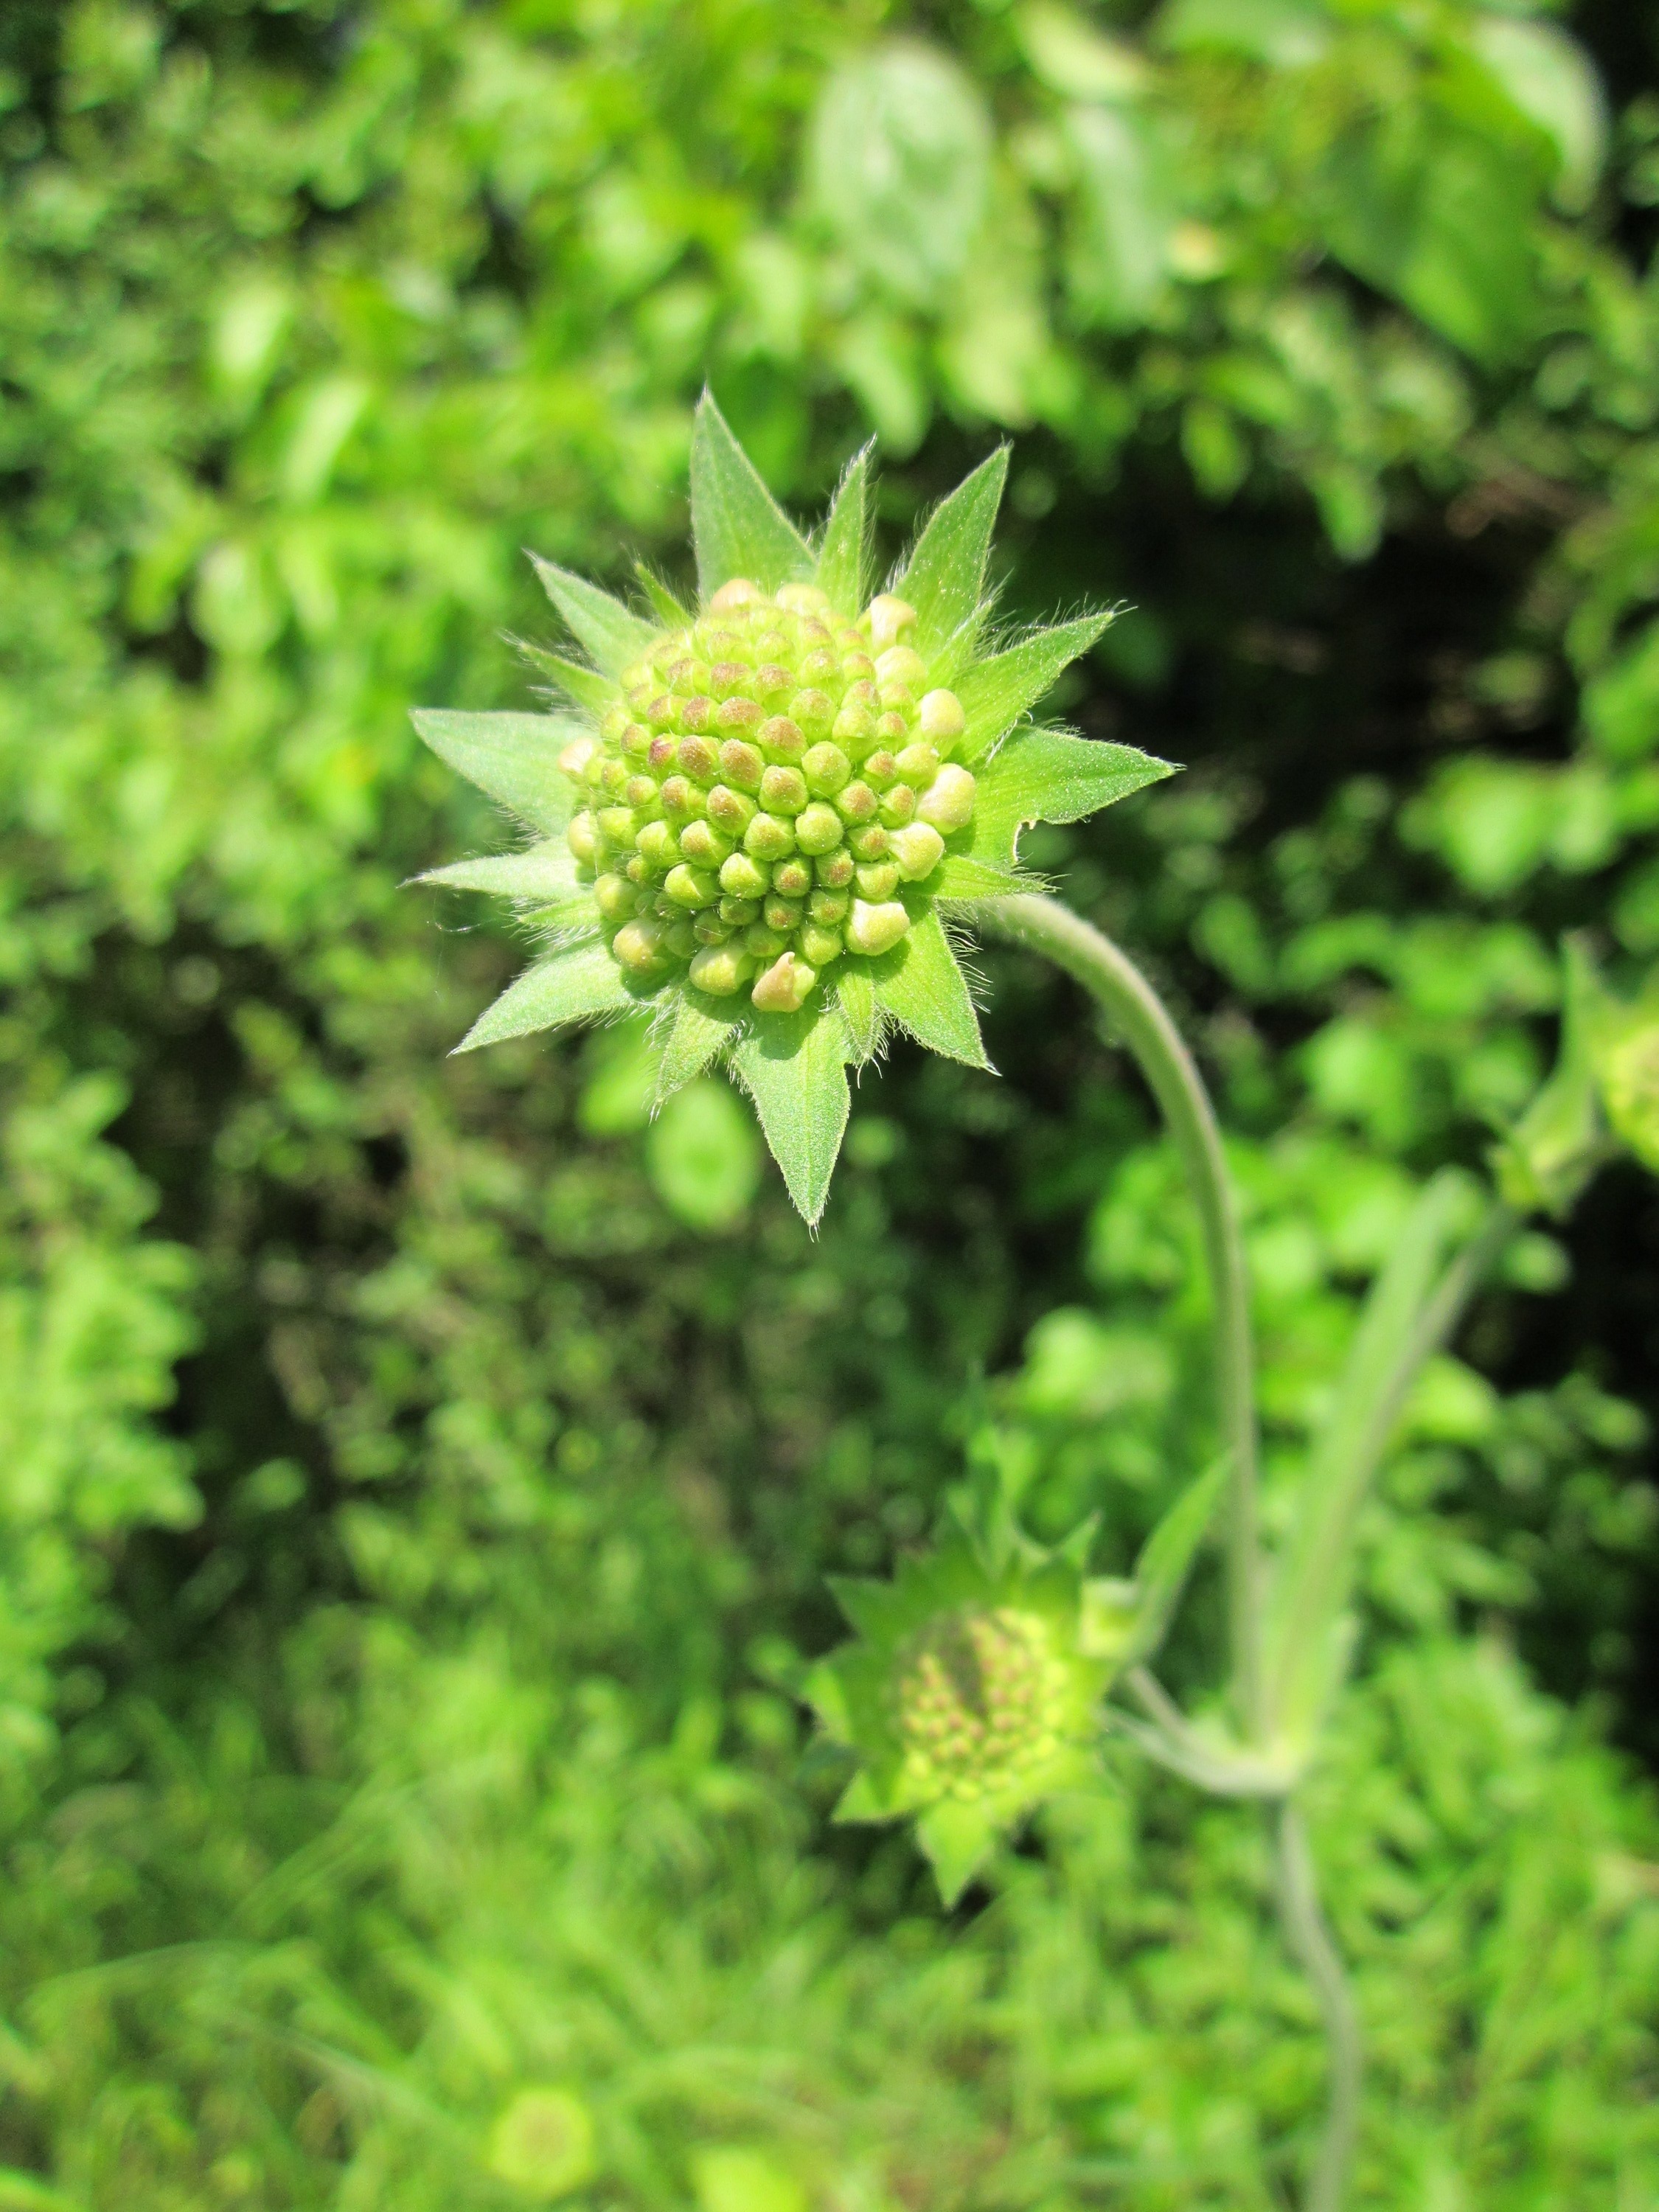
blossom, plant, meadow, flower, green, herb, produce, macro, botany, flora, wildflower, species, macro photography, inflorescence, flowering plant, daisy family, scabiosa columbaria, land plant